Nissan GT-R

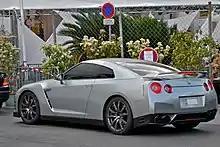

According to chief design director, Shiro Nakamura, "aero blade" front fenders, blackened A-pillars and the slopping roofline of the GT-R are inspired by the giant robots of the "Gundam" series. Nakamura stated: "The GT-R is unique because it is not simply a copy of a European-designed sports car; it had to really reflect Japanese culture". Nissan's American designers sculpted the rear three-quarters of the vehicle, while their European designers sculpted the roofline. Nissan developed a 6-stage paint process with a double clear coat and chip-resistant paint for use in critical areas of the chassis. An optional liquid-effect finish employs a hand-polished 8-stage process with product-specific colours, such as the original Super Silver metallic paint, with three layers of clearcoat.